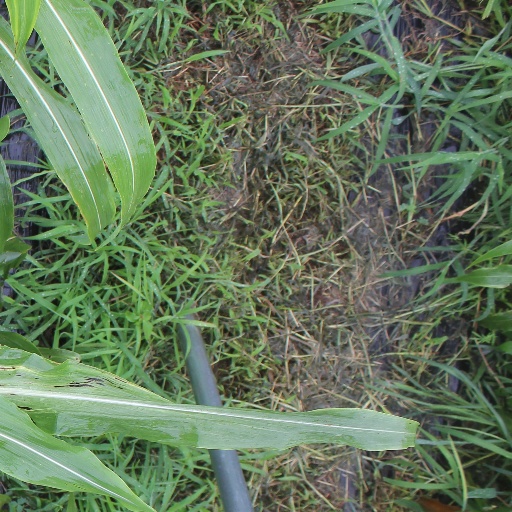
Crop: sorghum